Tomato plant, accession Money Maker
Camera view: bottom (45 deg); turntable rotation: 300 degrees
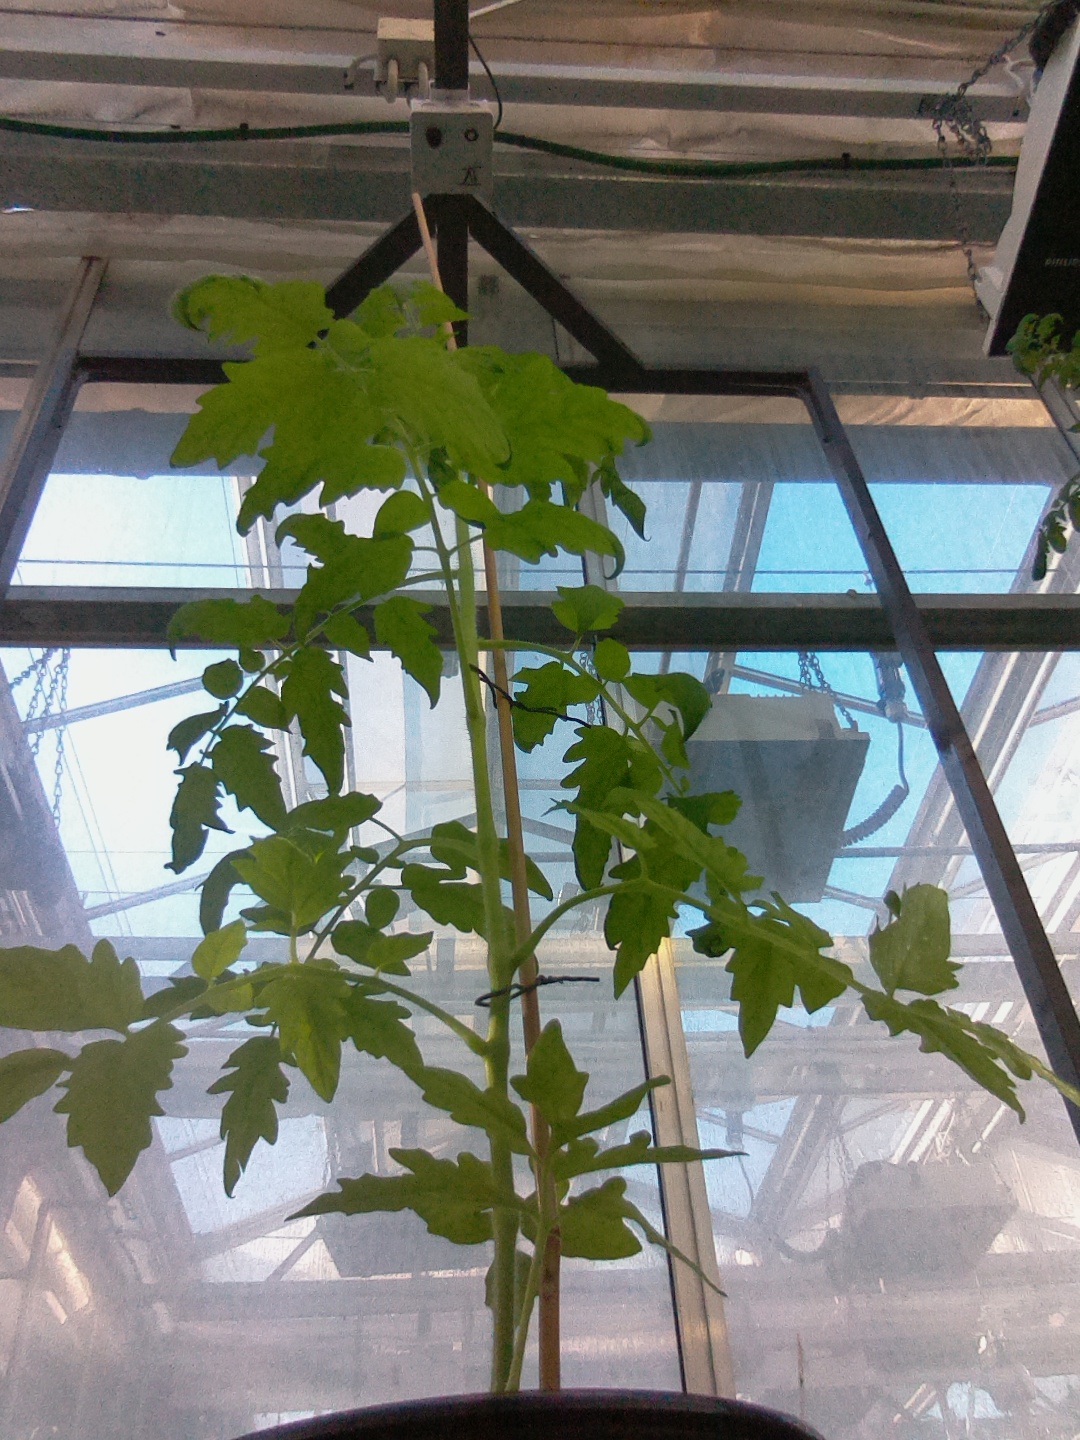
BBCH growth stage 22: 20%-30% Side shoots formed